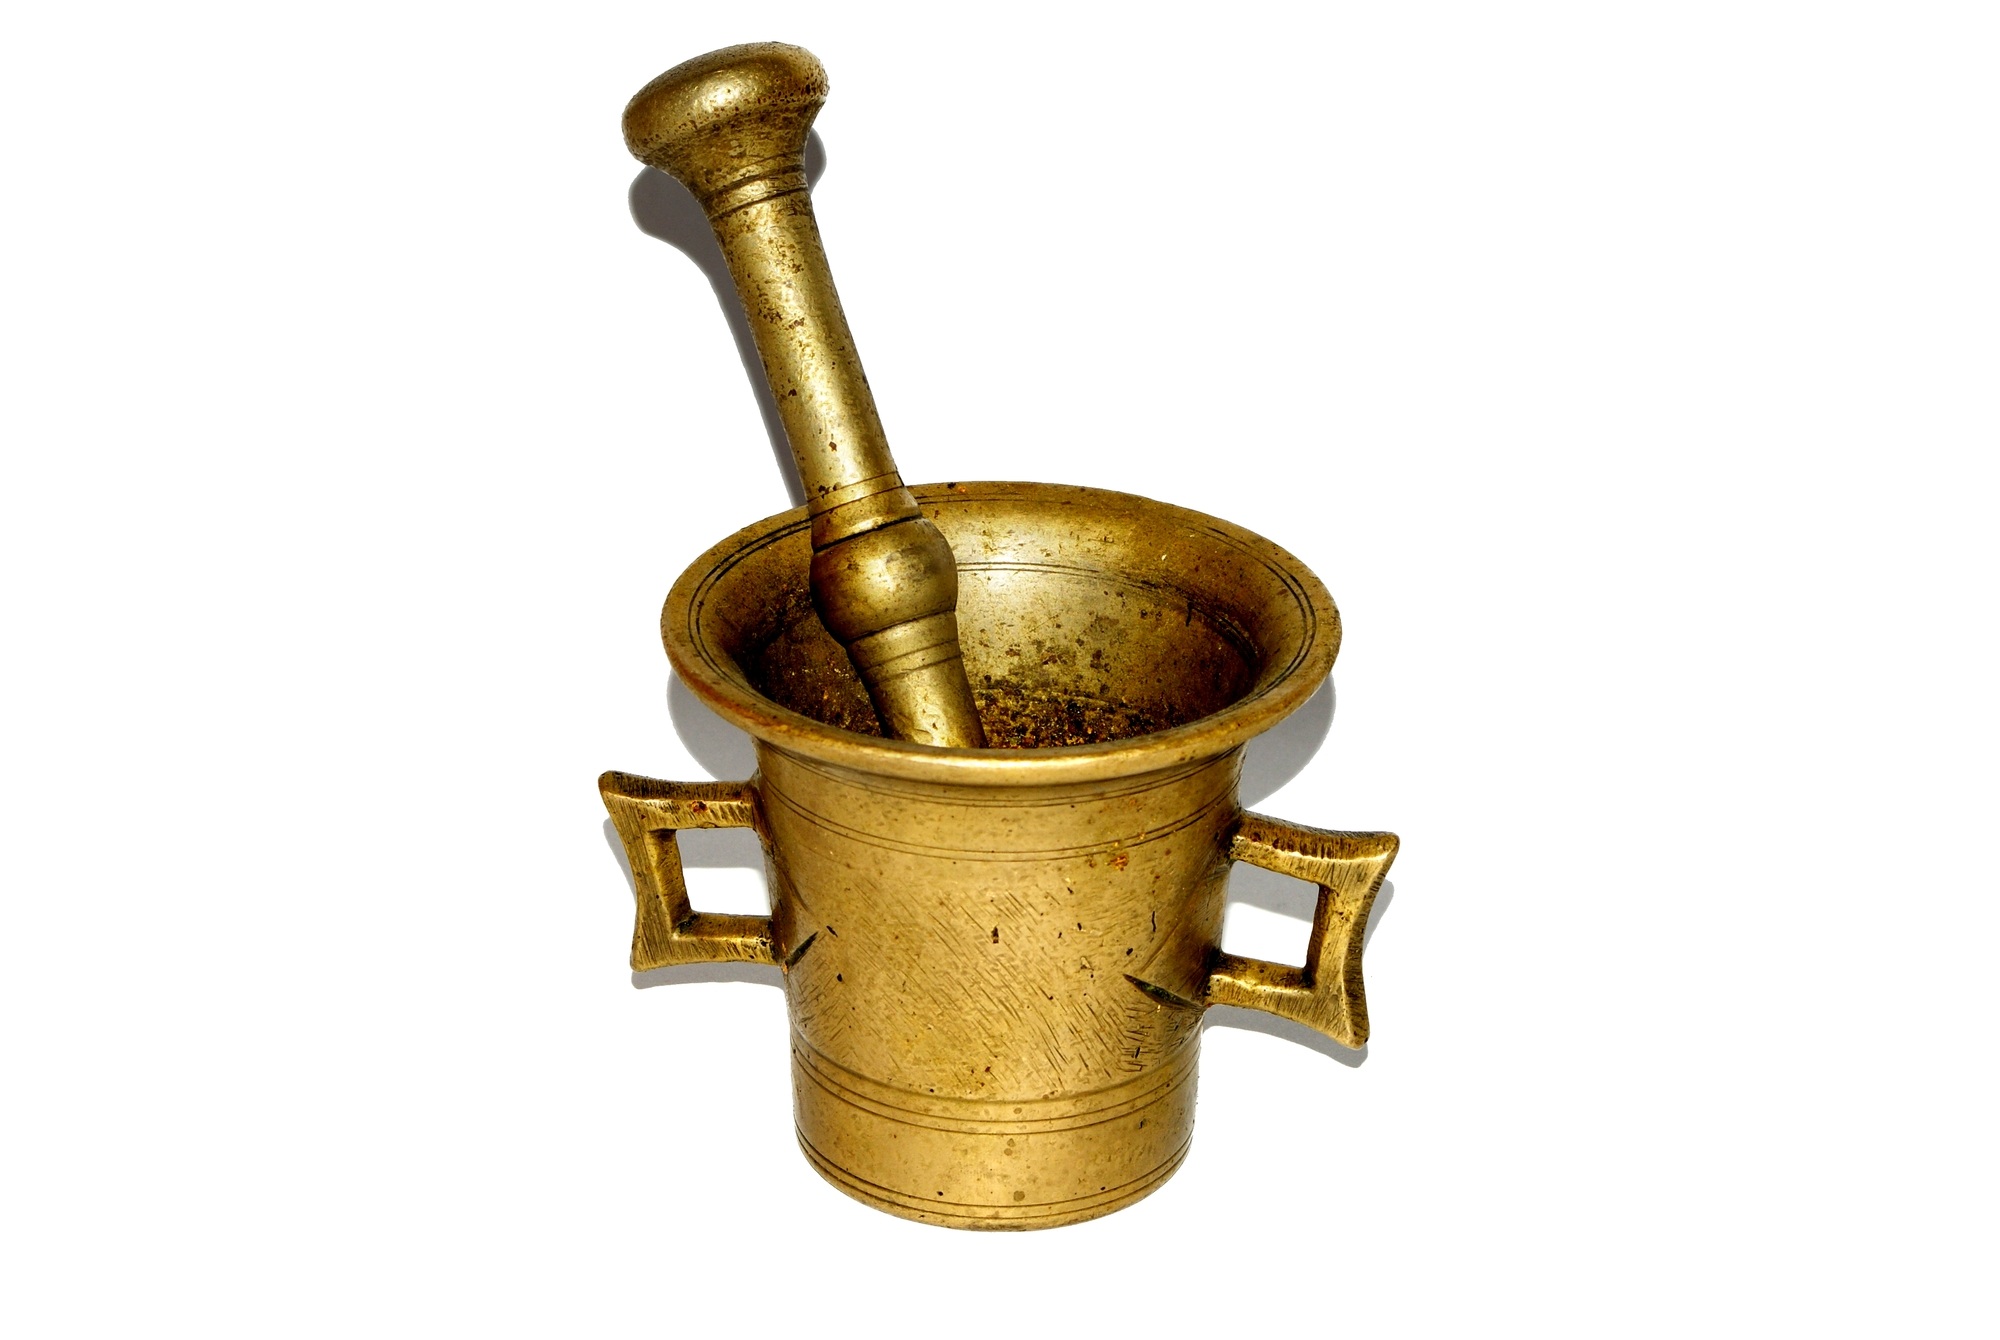
old, metal, material, product, brass, mortar, bronze, pestle, mortar and pestle, man made object